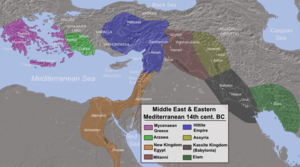
Hittitter
Hittitterriget (blåt) i Mellemøsten 1400 fvt. sammenlignet med de andre store bronzealderkulturer, den minoiske kultur i Grækenland (lyserød), det egyptiske rige (orange), og det assyriske rige (gul), Mitanni-riget (brunt), og kassiternes Babylon og Elamitternes Susa - Susa, Babylon og Mitanni riget blev senere inkorporeret i Assyrerriget.
Hittitterne eller hettitterne var et oldtidsfolk i Anatolien i det 2. årtusinde f.Kr. De grundlagde et stort rige, med hovedstad i Hattuša og konkurrerede med Egypten og det Assyriske rige. Hittiterne talte hittittisk, som tilhører den anatolske gren af de indoeuropæiske sprog. Hittitterriget grundlagdes omkring 1600 f.Kr. og nåede sit højdepunkt under Suppiluliuma I omkring 1450 f.Kr. Efter ca. 1180 f.Kr. mindskedes hittiternes betydning og hittiterriget splittedes til flere små ny-hittitiske bystater, som overlevede indtil omkring 800 f.Kr.